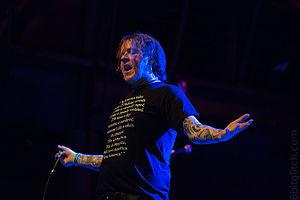
Burton Christopher Bell est un chanteur et un musicien américain. Il est reconnu principalement pour être le chanteur et un des membres fondateurs du groupe de Metal industriel américain Fear Factory. Il en est, de plus, le seul membre permanent depuis la création du groupe.